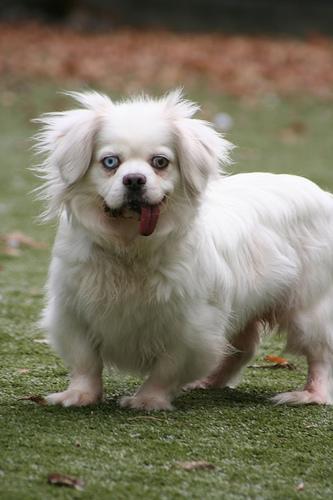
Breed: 480-n000125-Pekinese